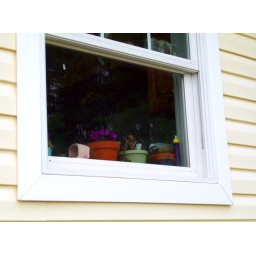
The violets in my kitchen window really &amp;quot;popped&amp;quot; - I think this captures the spirit of our house really well.